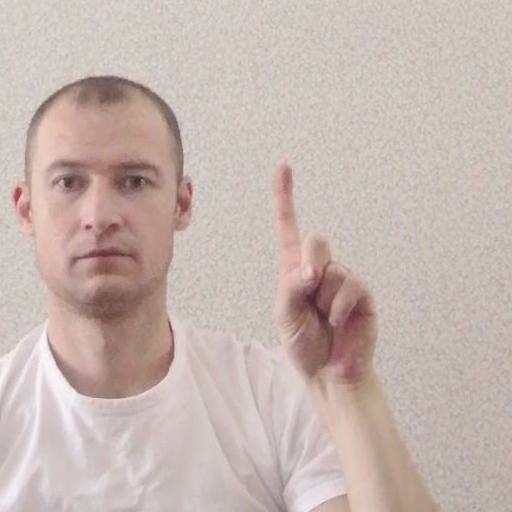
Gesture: one